Motherboard

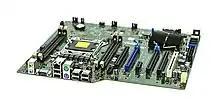
The motherboard of a Dell Precision T3600 workstation from 2012

A motherboard, also called a mainboard, a system board, a logic board, and informally a mobo (see "Nomenclature" section), is the main printed circuit board (PCB) in general-purpose computers and other expandable systems. It holds and allows communication between many of the crucial electronic components of a system, such as the central processing unit (CPU) and memory, and provides connectors for other peripherals.